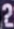
Number: 2